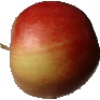
Label: Apple Red 2